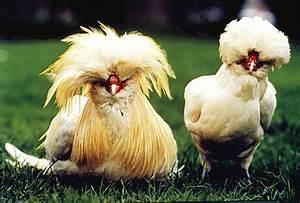
chicken